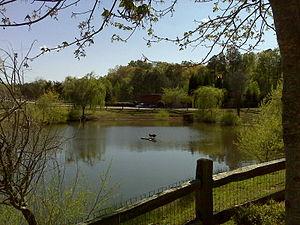
Roswell est une ville située dans le nord du comté de Fulton, en Géorgie. Il s'agit d'une banlieue aisée situé au nord de la capitale de l'État d'Atlanta. Roswell est la huitième plus grande ville de Géorgie avec une population de 88 346 selon le recensement de 2010 des États-Unis.